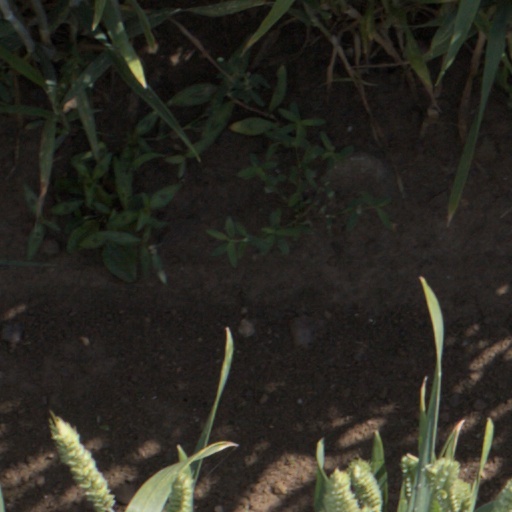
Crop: wheat